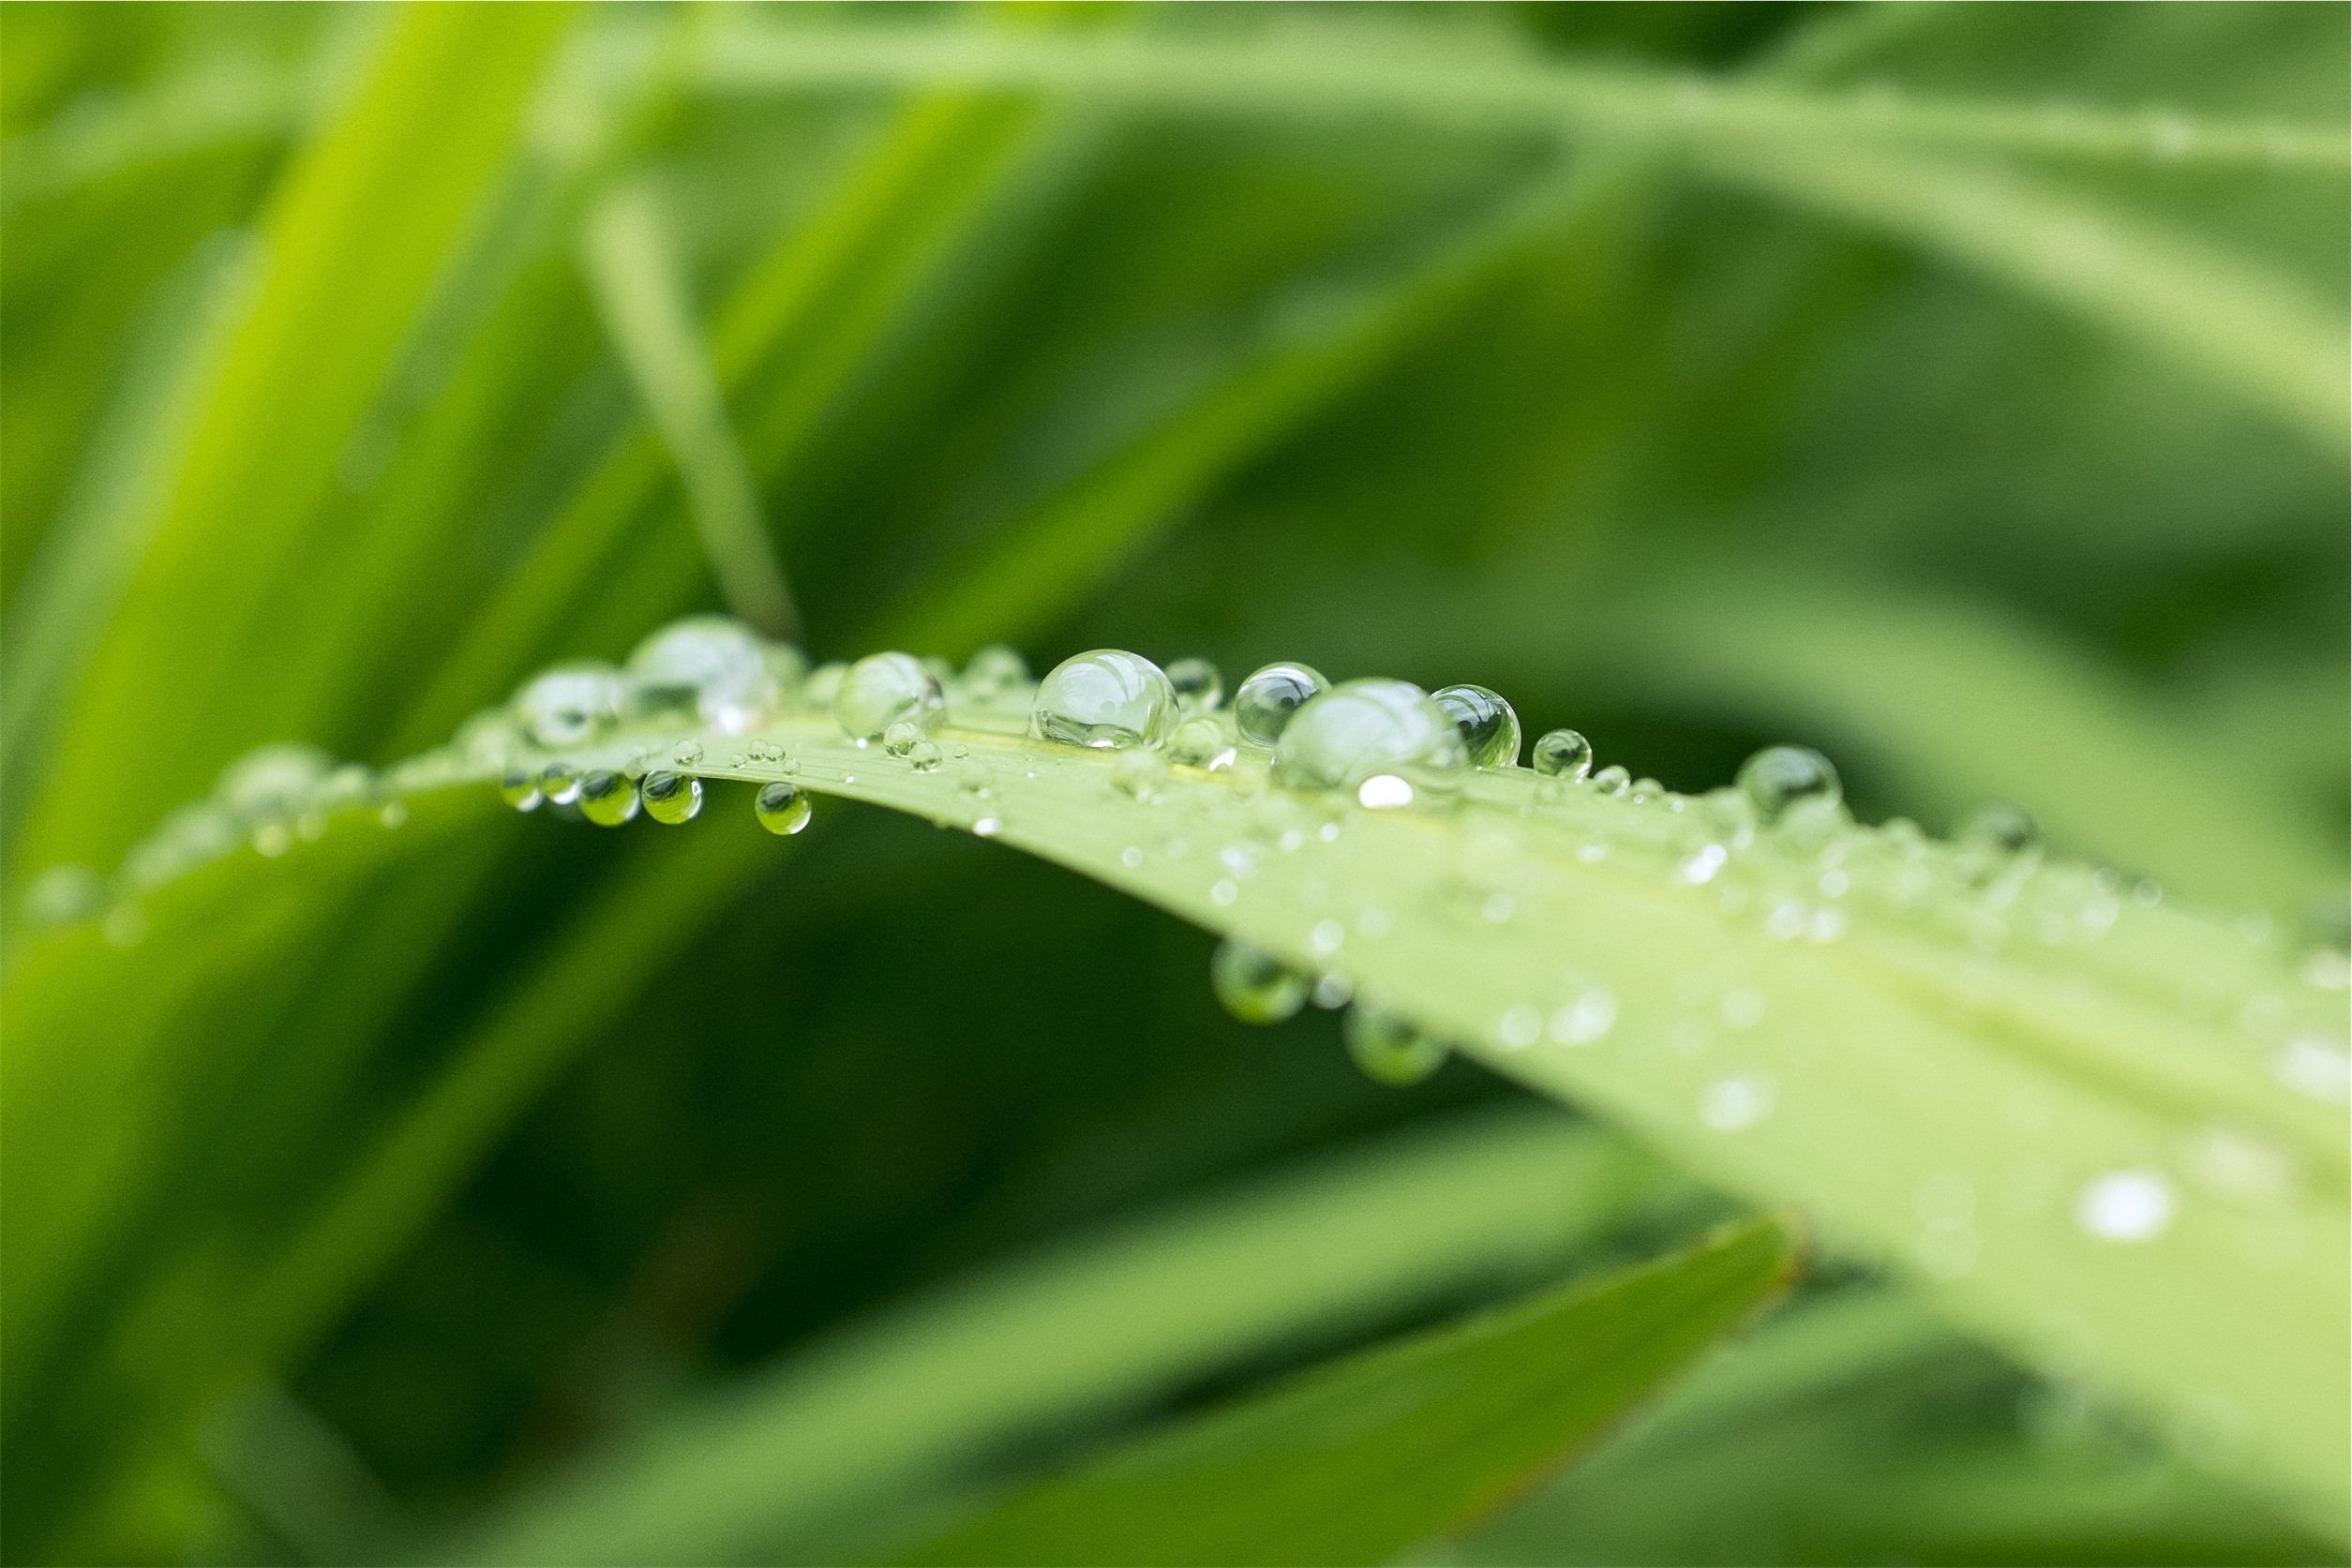
water, nature, grass, drop, dew, plant, lawn, photography, meadow, leaf, flower, petal, wet, environment, green, fresh, botany, garden, flora, close up, droplets, drops, purity, moisture, macro photography, flowering plant, water droplets, grass family, plant stem